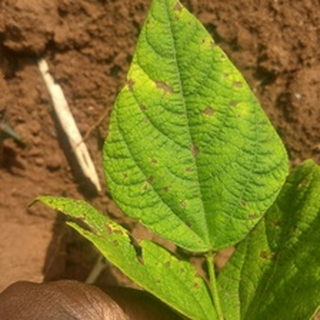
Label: bean_angular_leaf_spot